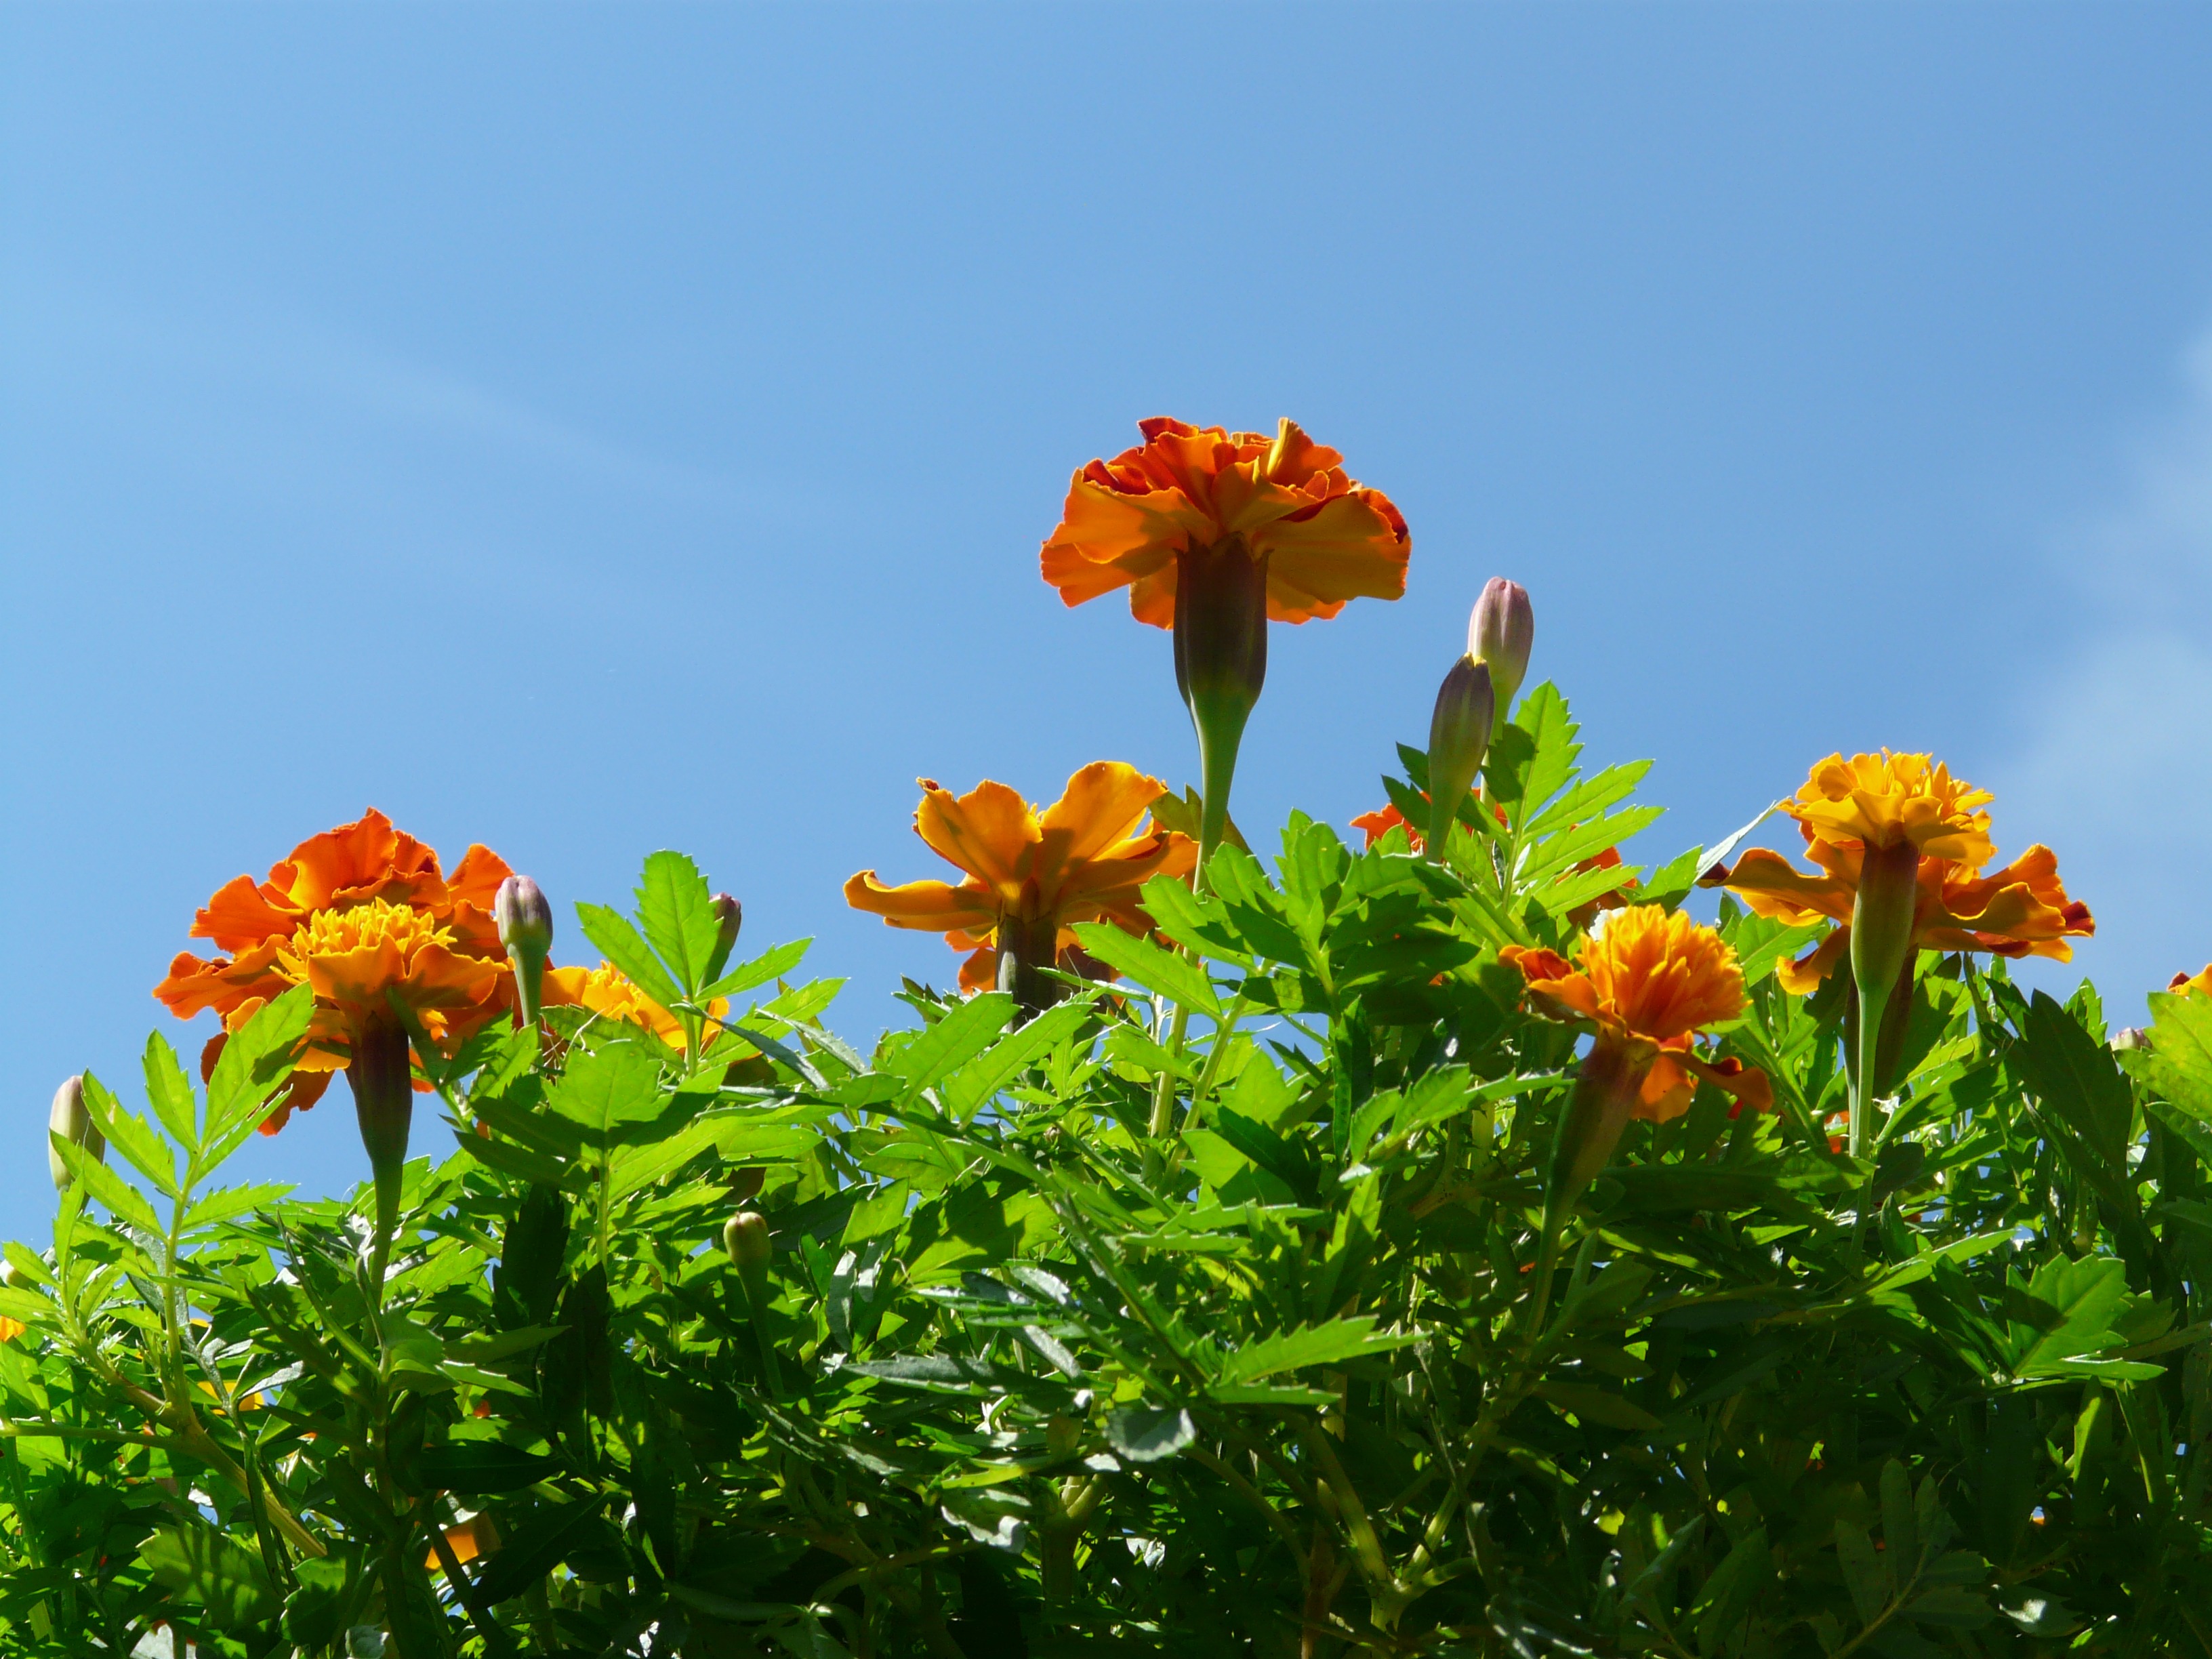
nature, blossom, plant, sky, field, meadow, prairie, flower, bloom, orange, red, botany, blue, colorful, flora, dead flower, wildflower, flowers, asteraceae, beautiful, marigold, marigolds, composites, flowering plant, balcony plant, daisy family, summer flower, turkish carnation, balcony flower, annual plant, land plant